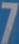
Number: 7